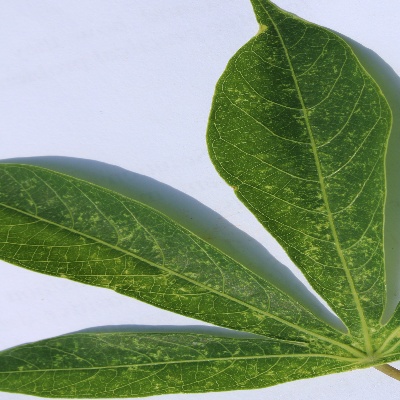
Crop: Cassava
Condition: green mite